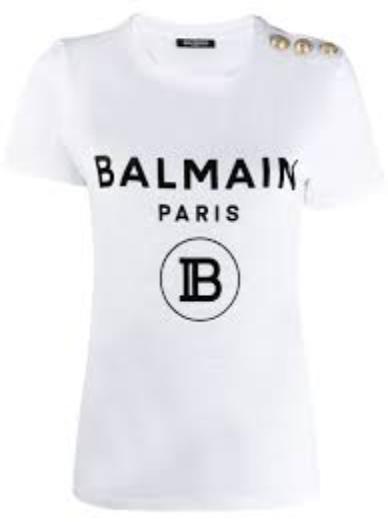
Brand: Balmain
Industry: Clothes